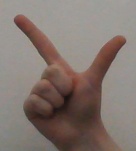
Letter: laam